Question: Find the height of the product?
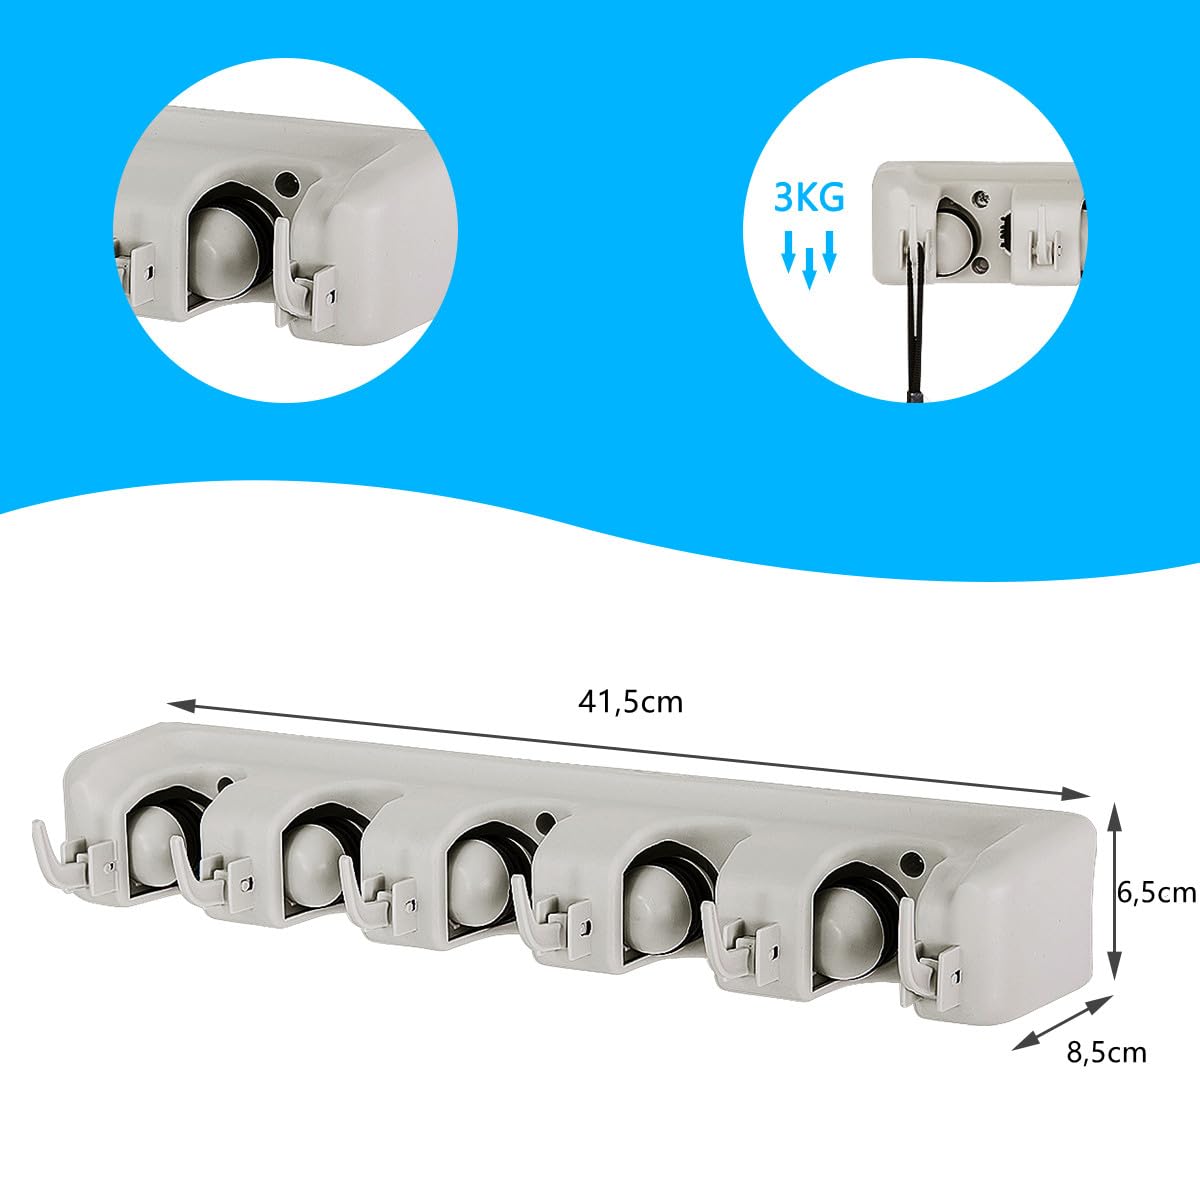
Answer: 6.5 centimetre